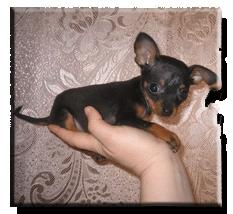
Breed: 237-n000095-toy_terrier